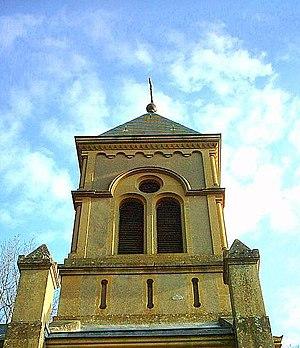
La communauté de communes du Haut-Chemin est une ancienne communauté de communes du département de la Moselle en région Grand Est.